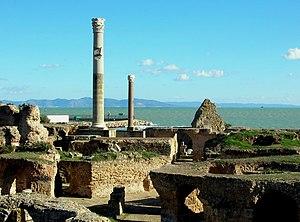
Thermes d'Antonin, Tunis, Tunisie
Les thermes d'Antonin, situés à Carthage, sont le plus vaste ensemble thermal romain construit sur le sol africain. Ils constituent aussi le seul bâtiment thermal de Carthage dont il subsiste quelques vestiges, en dépit de la prédation féroce qui a sévi sur le site archéologique et dépouillé le monument de ses matériaux.
Cette liste des monuments classés du gouvernorat de Tunis est une liste des monuments historiques et archéologiques protégés et classés du gouvernorat de Tunis établie par l'Institut national du patrimoine de Tunisie.